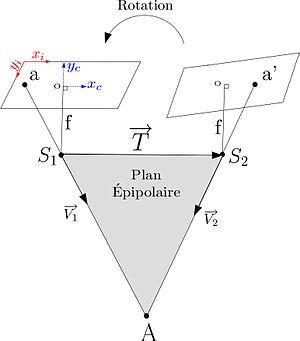
Géométrie fondamentale de la photogrammétrie
La photogrammétrie est une technique qui consiste à effectuer des mesures dans une scène, en utilisant la parallaxe obtenue entre des images acquises selon des points de vue différents. Recopiant la vision stéréoscopique humaine, elle a longtemps exploité celle-ci pour reconstituer le relief de la scène à partir de cette différence de points de vue. Actuellement, elle exploite de plus en plus les calculs de corrélation entre des images désormais numériques.